Thank God I Found You

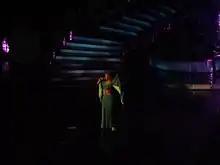
A woman is performing a song on stage. She is wearing a greenish dress.

"Thank God I Found You" was performed a number of times between 2000 and 2005. Carey opened the 27th Annual American Music Awards, held at the Shrine Auditorium, with a medley of the original and remix versions of the song. After Carey appeared on stage wearing a black skirt with a high slit and sporting a blond and straightened hairstyle, Joe joined her with several male and female back-up dancers, all of whom who wore black outfits. After performing the first verse and chorus, Nas joined the duo on stage for the Make It Last Remix. Later on in the show, she was honored with the "Award of Achievement" for earning a number one single in every year of the 1990s. "Vibe" commended the performance, writing that it "offered an insight into how a little girl from Long Island, New York became hip hop's answer to Celine Dion." In 2000, Carey performed the song on the Italian television show "Quelli che... il Calcio".